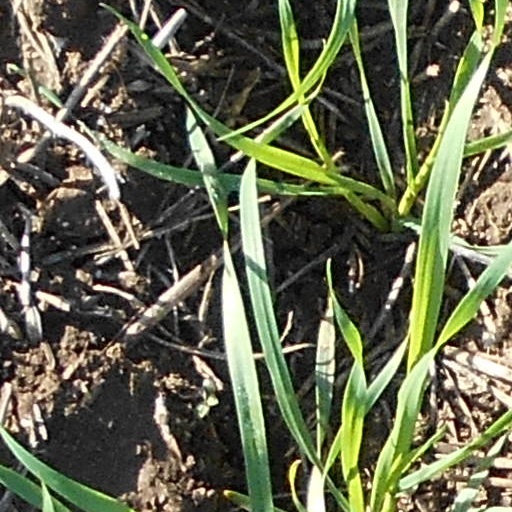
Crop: wheat